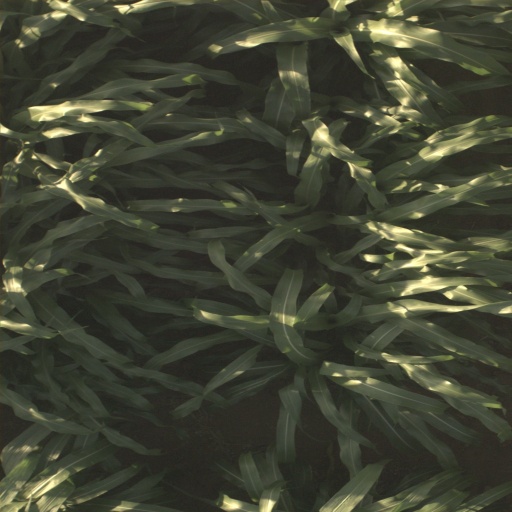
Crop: sorghum